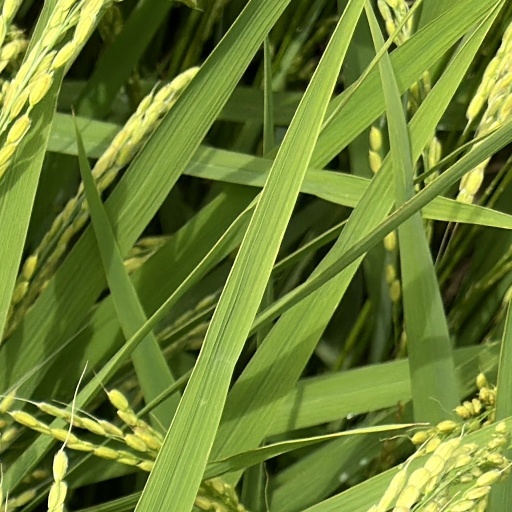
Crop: rice